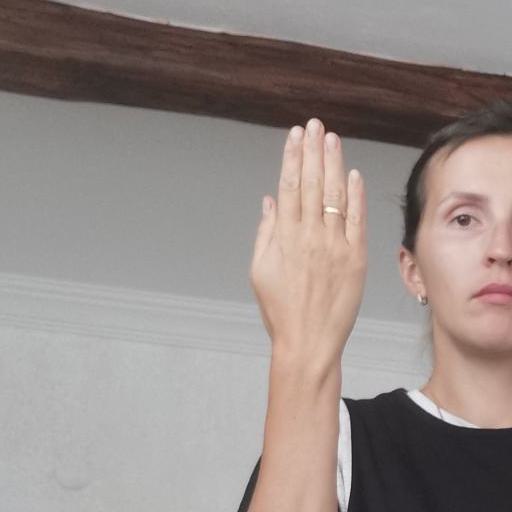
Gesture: stop_inverted